Sixgill stingray

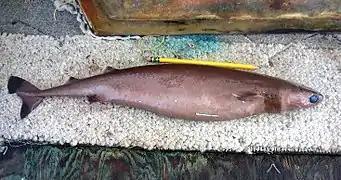
The cookiecutter shark is known to bite the sixgill stingray.

The long snout of the sixgill stingray is very flexible both vertically and horizontally, suggesting that the ray uses it to probe for food in the bottom sediment. The underside of the snout is covered by well-developed ampullae of Lorenzini arranged in longitudinal rows, which are capable of detecting the minute electric fields produced by other organisms. The mouth can be protruded downward farther than the length of the head, likely allowing the ray to extract buried prey. The jaws are poorly mineralized, suggesting that it does not feed on hard-shelled animals. There is a record of a specimen with a wound from a cookiecutter shark ("Isistius brasiliensis"). Reproduction in the sixgill stingray is viviparous, with documented litter sizes of between two and five pups. Newly born rays measure around long. Both males and females mature sexually at approximately long.